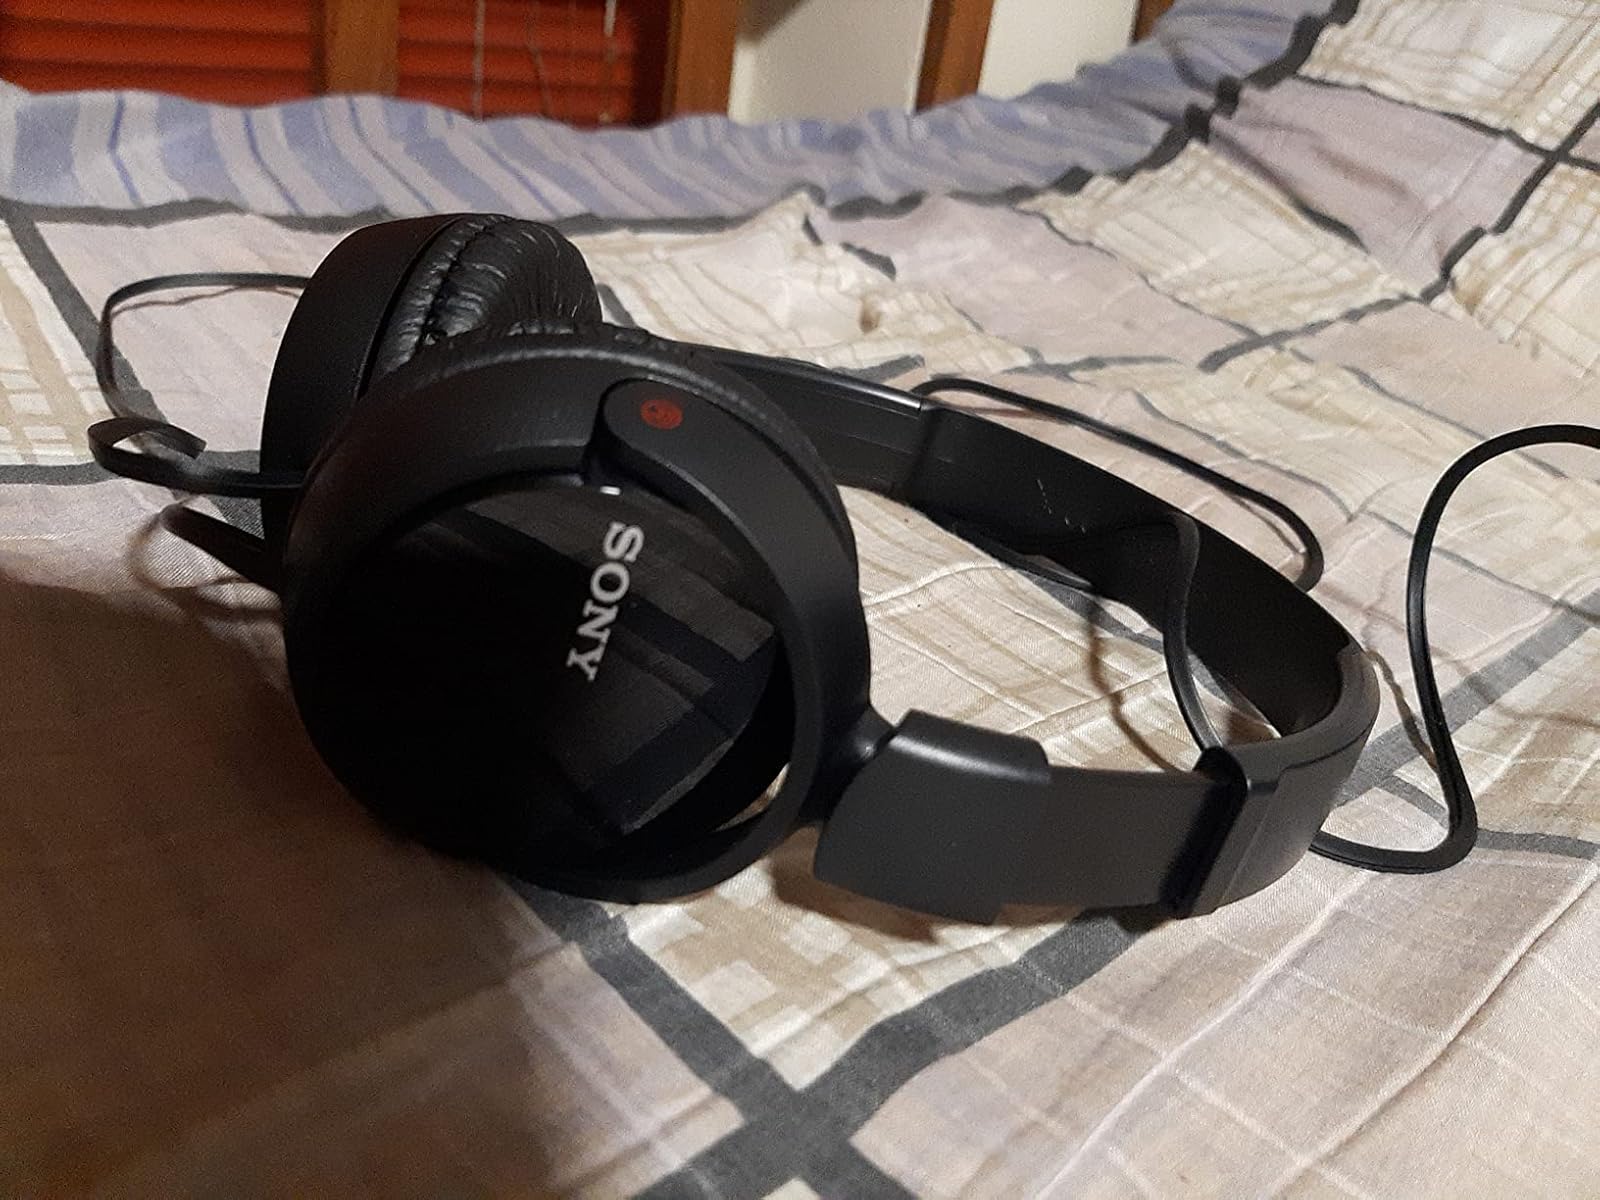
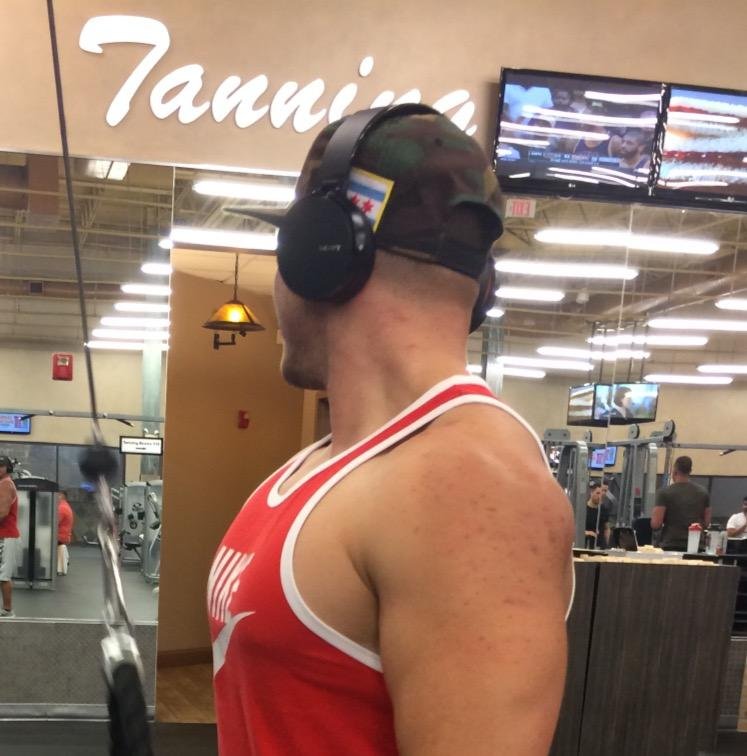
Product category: headphones
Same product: no